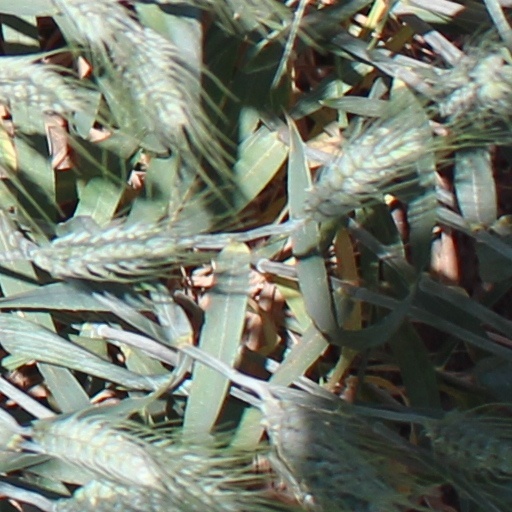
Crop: wheat